John H. Livingston

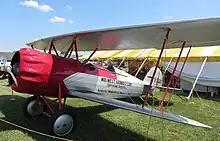
WACO 10 Taperwing ASO flown by Livingston in 1928 Air Derby

John H. Livingston (1897–1974) was an American aviator and air race pilot of the 1920s and 1930s. He placed first in 80 national air races.